Oksoko avarsan

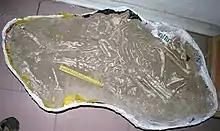
Holotype block assemblage prior to fossil preparation

The first specimen of "Oksoko", MPC-D 100/33, was discovered in 1974 by the Soviet-Mongolian Palaeontological Expedition at the Bügiin Tsav locality in the Nemegt Formation of Mongolia. It is represented by a partial subadult postcranial skeleton. Although MPC-D 100/33 has been largely referred as a paratype of "Heyuannia", this specimen shares several traits with other specimens of "Oksoko" including a reduced third metacarpal. The holotype specimen is a block of an assemblage of three individuals buried in life positions that has been labelled as MPC-D 102/110.